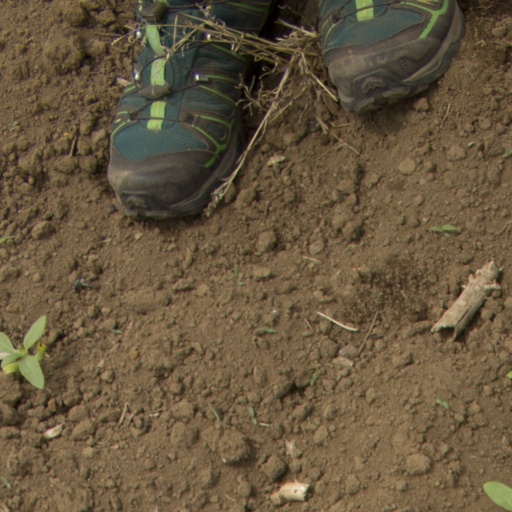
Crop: Jerusalem artichoke